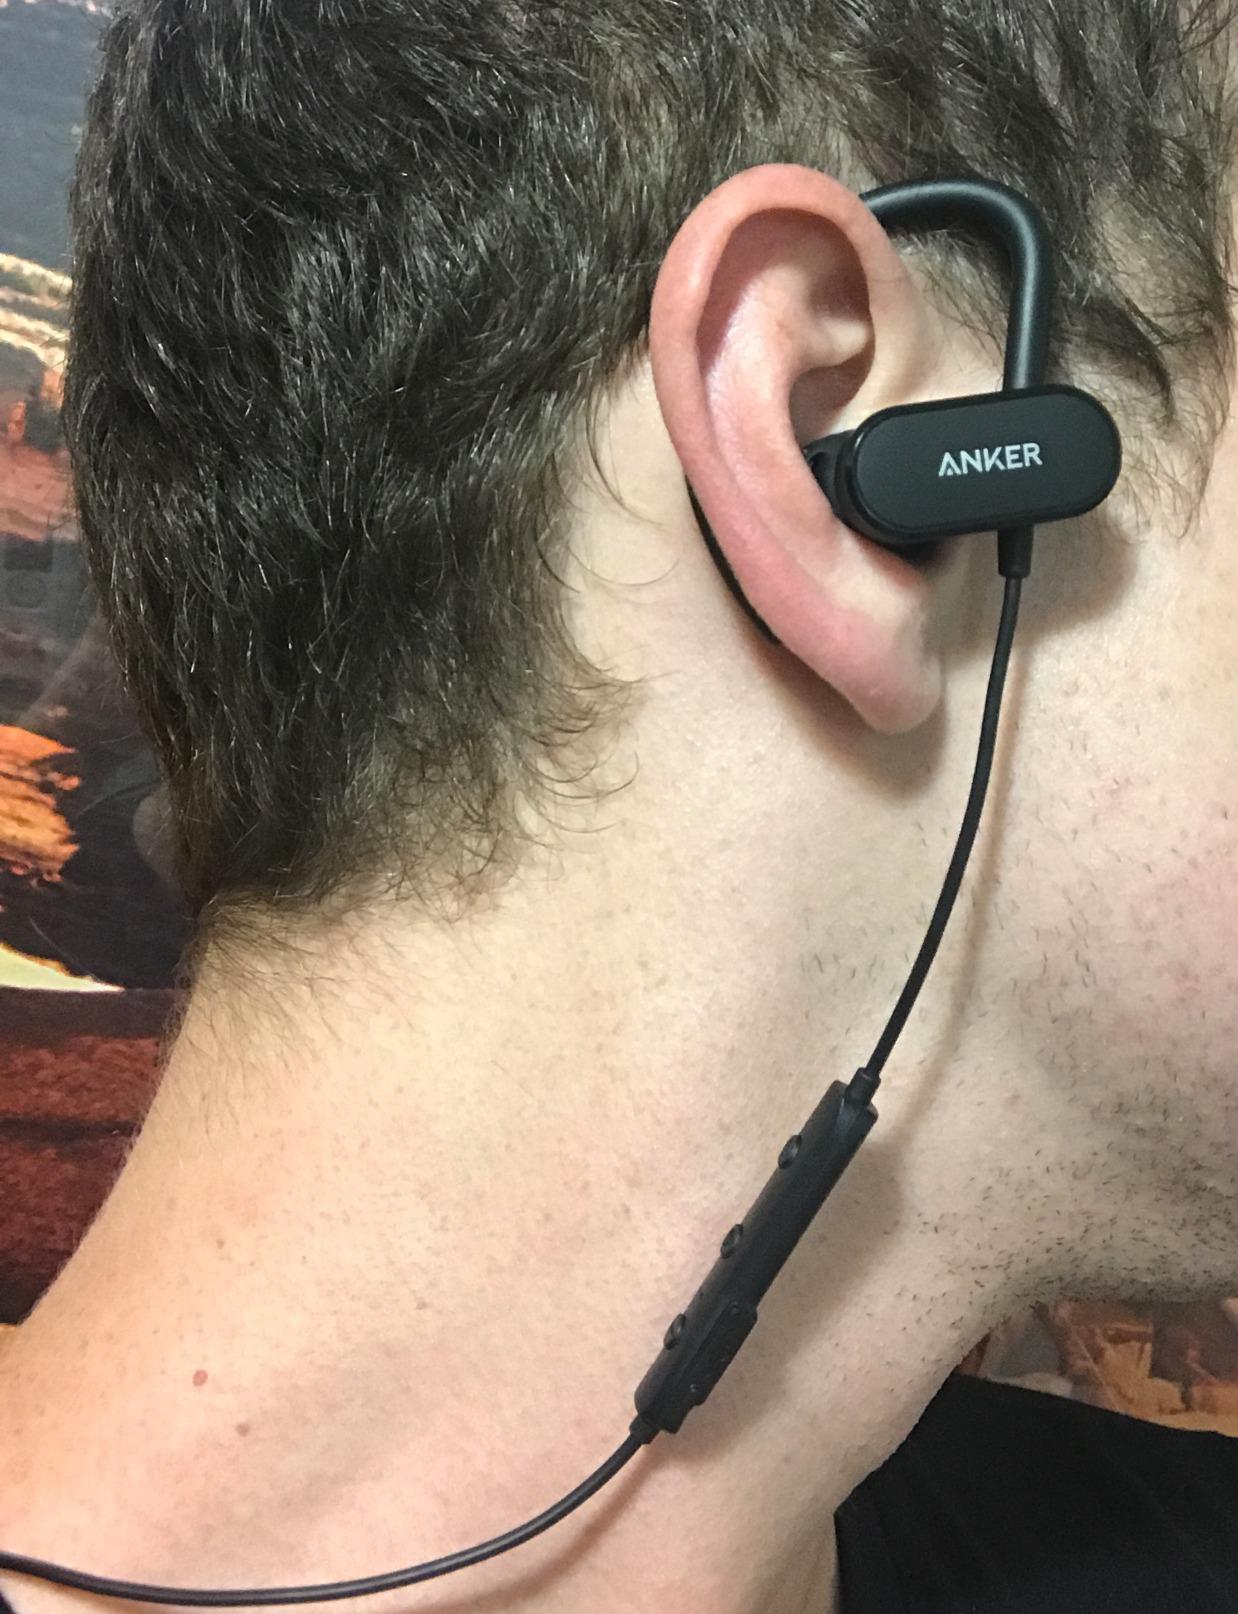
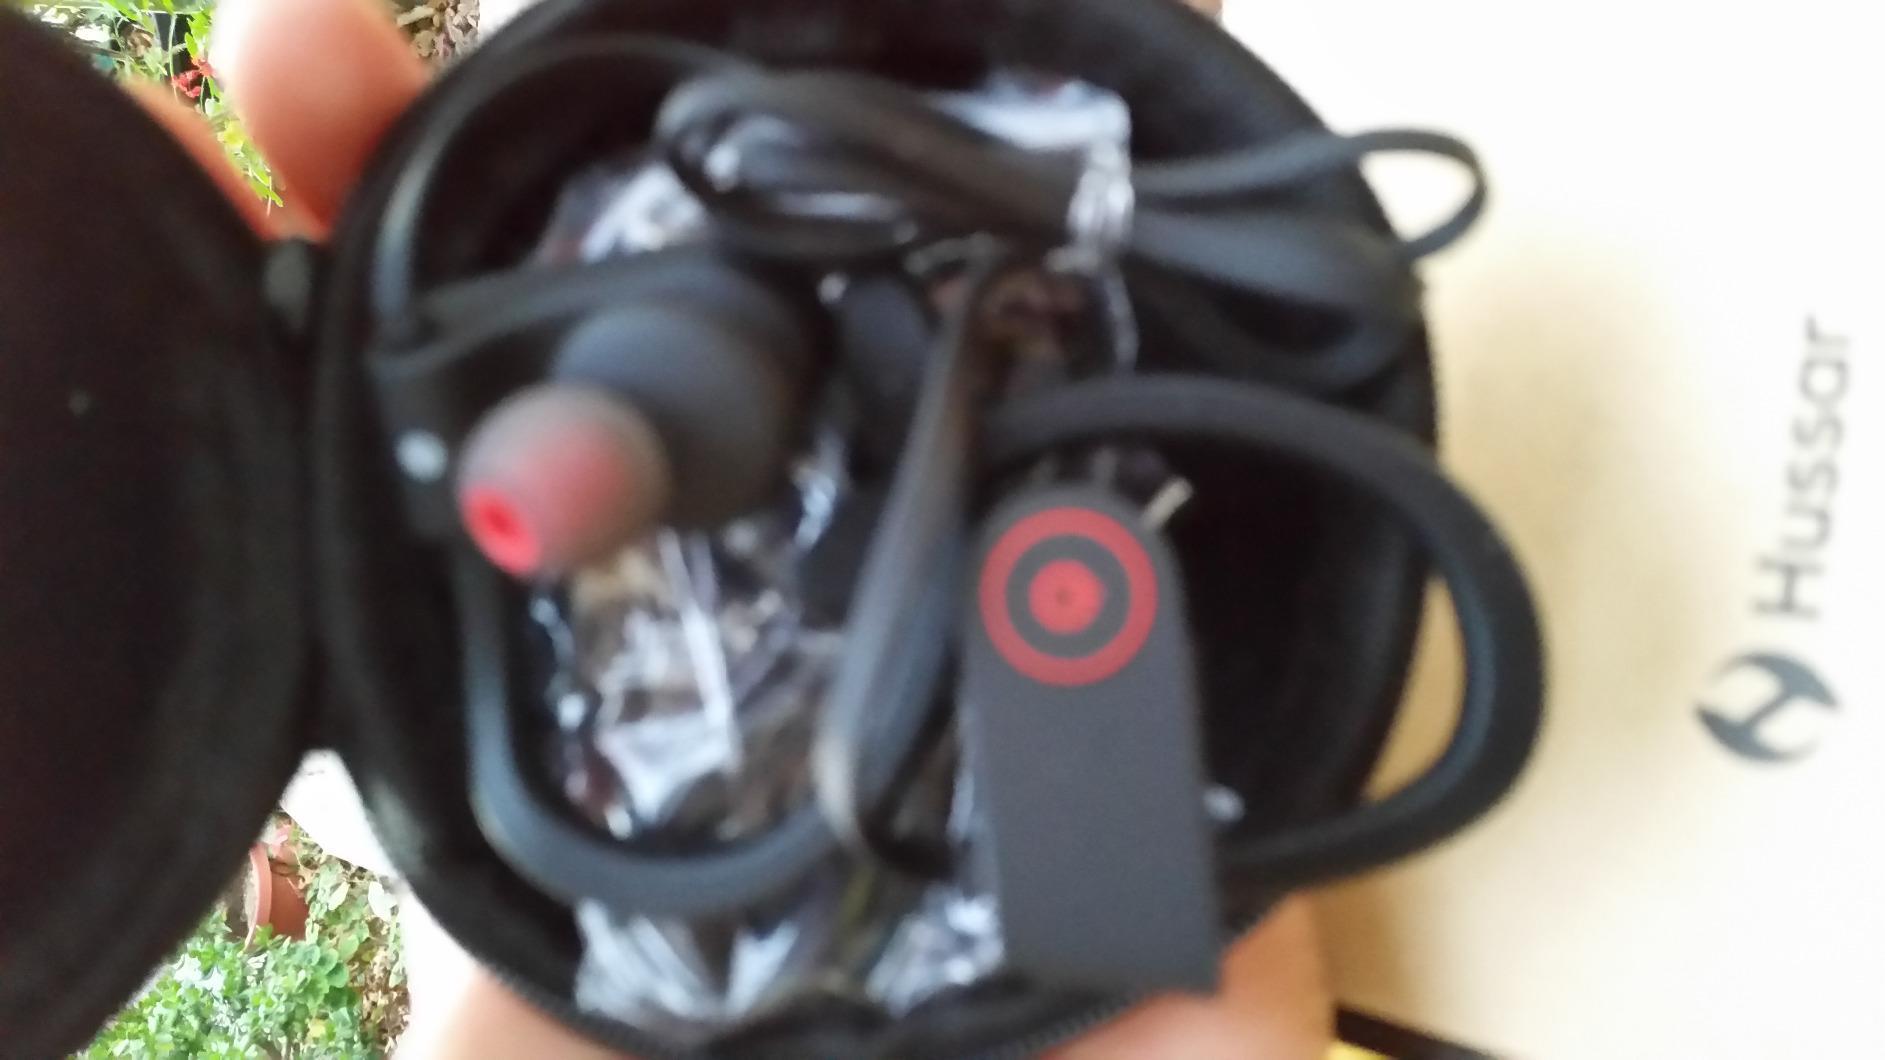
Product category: headphones
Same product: no